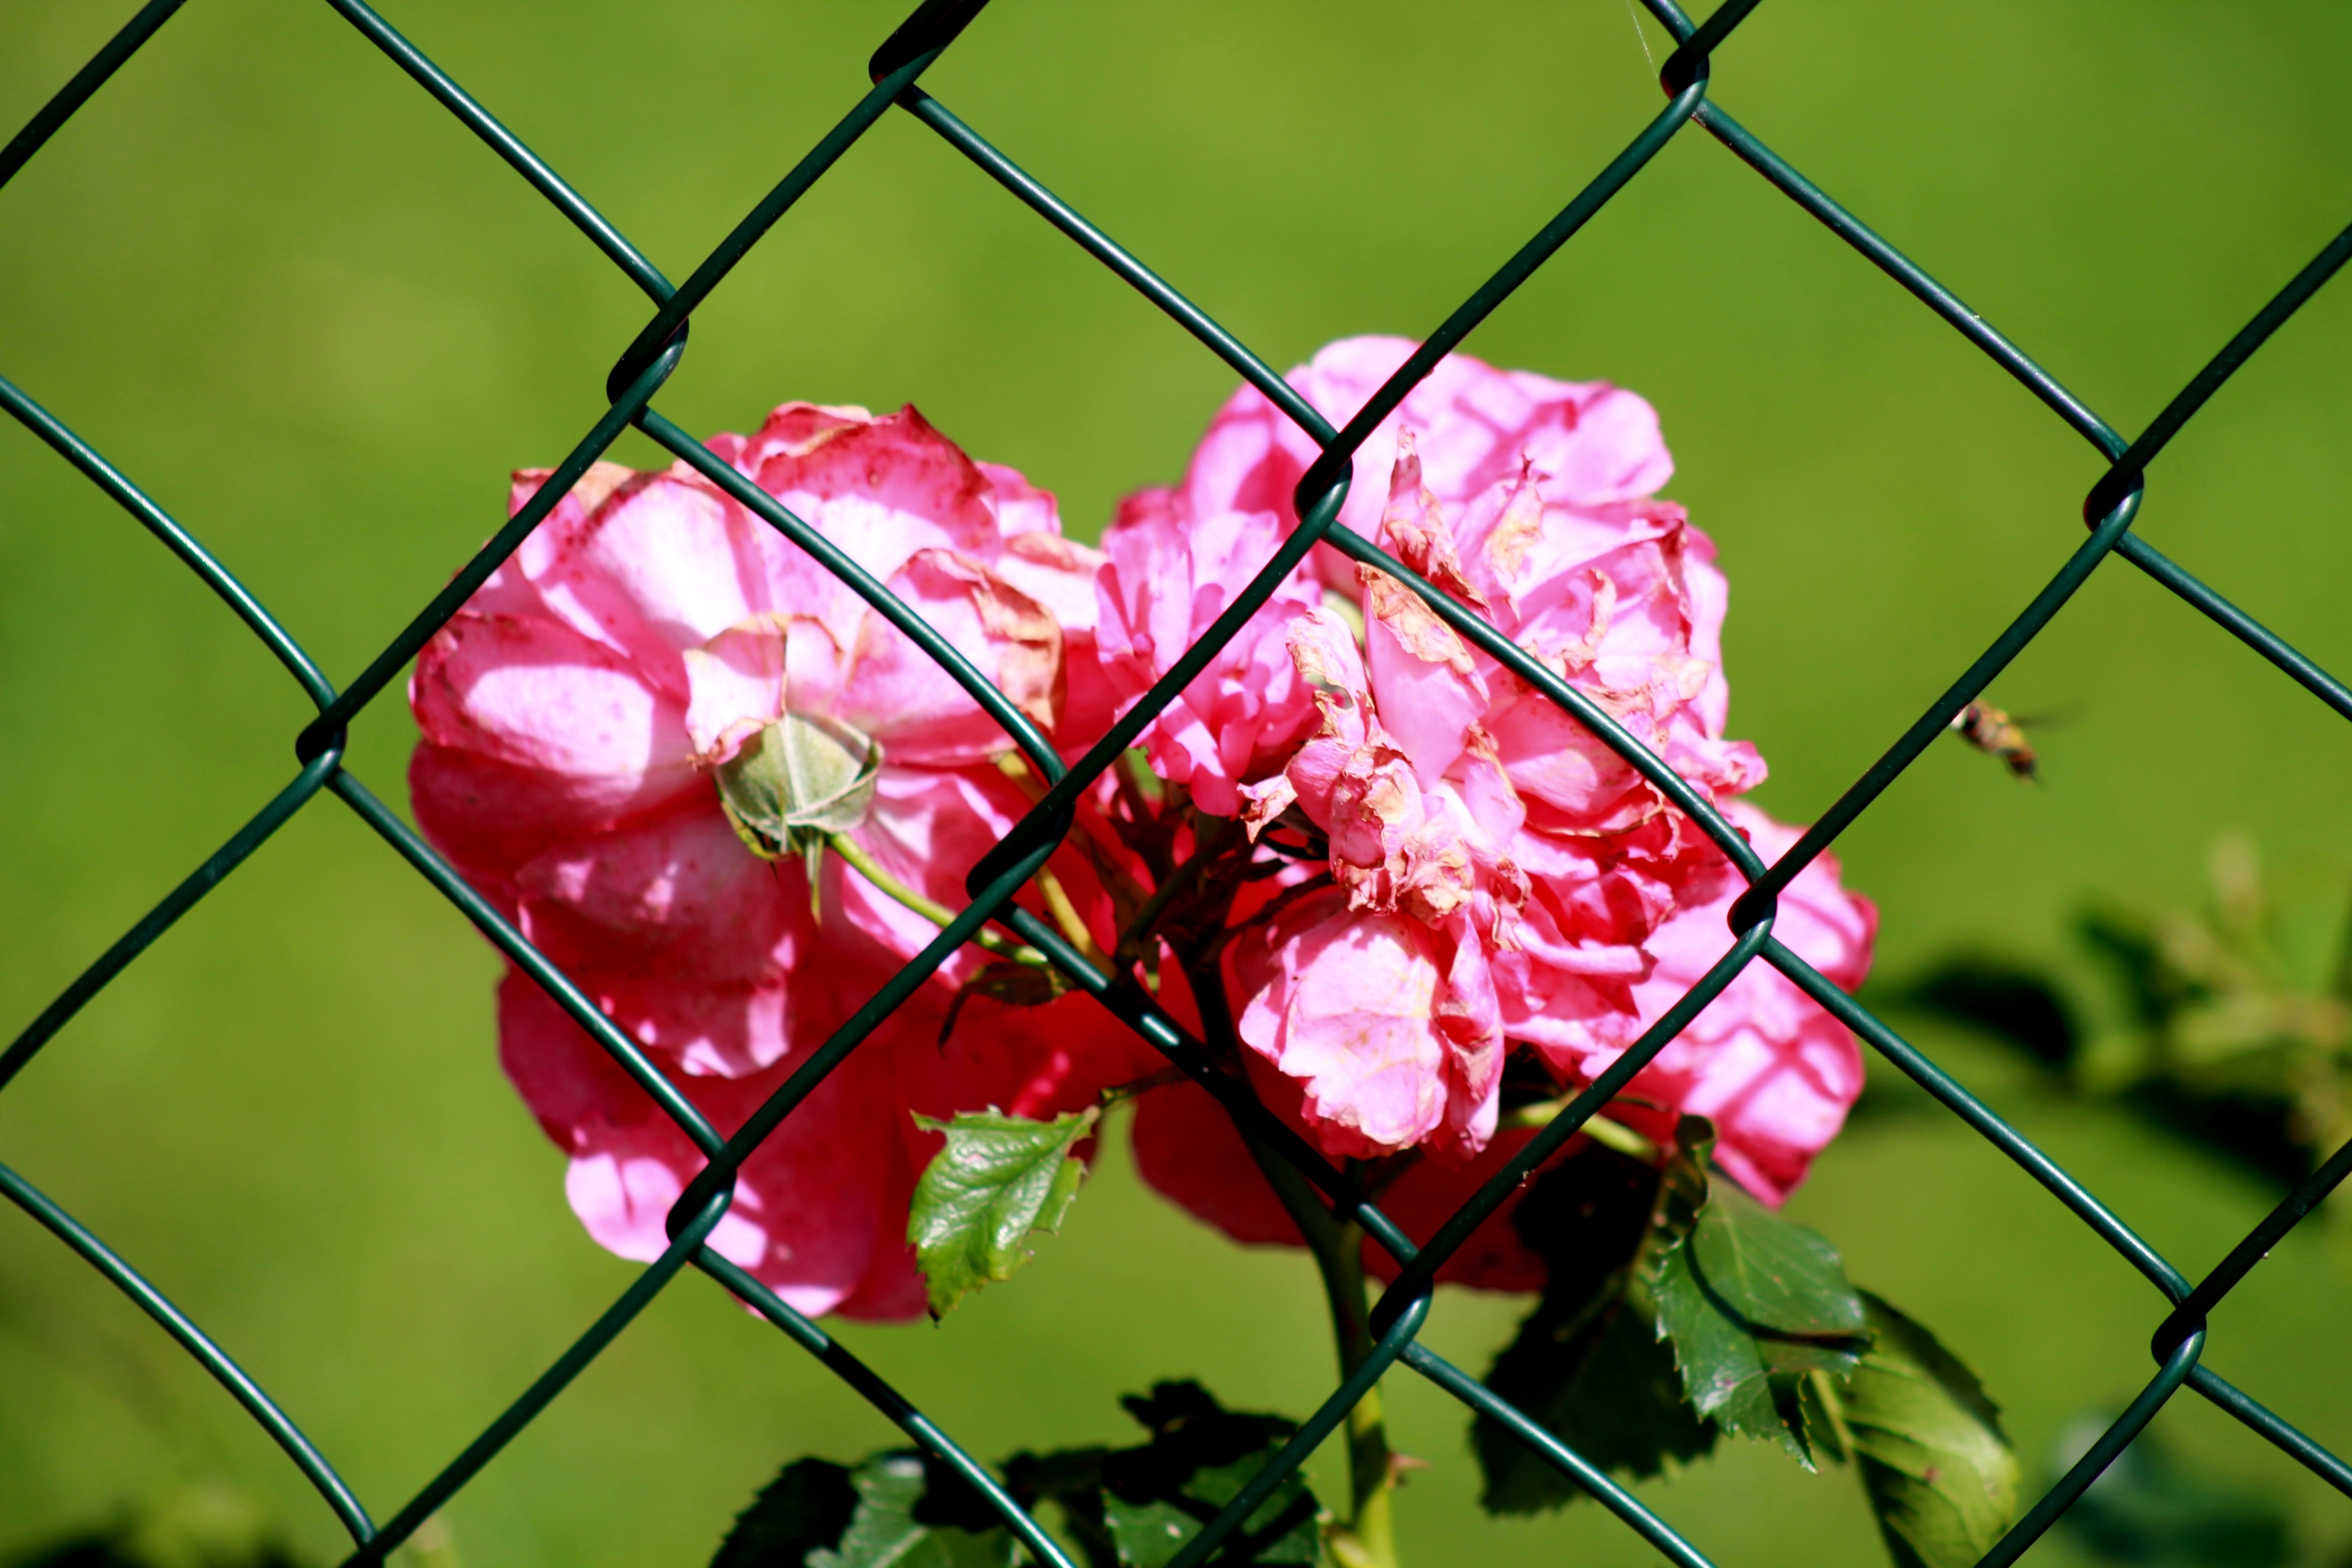
nature, branch, blossom, fence, plant, sunlight, leaf, flower, petal, wire fence, bush, rose, green, red, autumn, botany, pink, flora, flowers, close up, shrub, shrubs, bushes, beautiful, hidden, macro photography, rose blooms, flowering plant, rose family, large flowers, plant stem, land plant